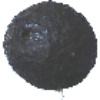
Label: avocado